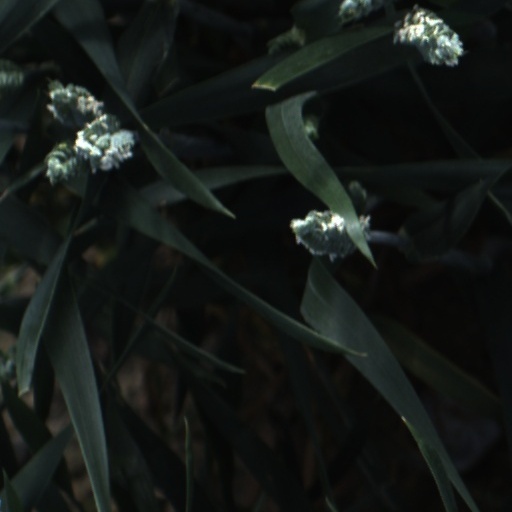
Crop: wheat